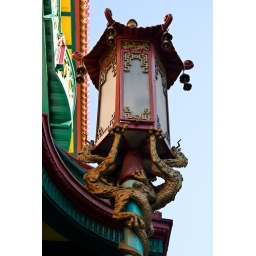
One of the many street lamps in Chinatown, San Francisco.